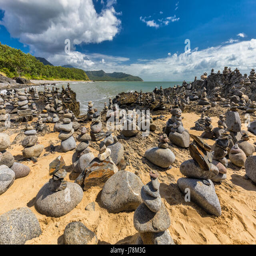
stacked balancing rocks on the beach